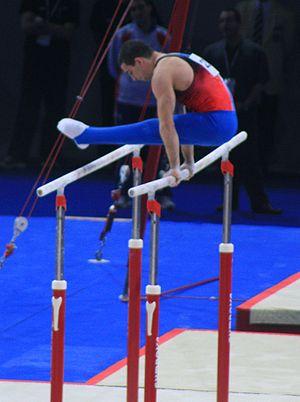
Yann Cucherat en finale des barres parallèles aux 17e Internationaux de France en 2010.
Yann Cucherat est un gymnaste français, né le 2 octobre 1979 à Lyon 4ᵉ dans le Rhône. Ses agrès de prédilection sont les barres parallèles et la barre fixe.
La gymnastique est un terme générique qui regroupe aujourd'hui des formes très diverses de disciplines sportives, pratiquées pour le loisir ou la compétition : gymnastique artistique, gymnastique rythmique, trampoline, gymnastique acrobatique, gymnastique aérobic, tumbling. Le terme est aussi appliqué à des formes d'activités dites gymniques, plus ou moins liées à la santé ou à la condition physique des personnes la pratiquant, telles que l'aquagym ou le fitness.
Le premier tour des élections municipales françaises de 2020 à Lyon a eu lieu le 15 mars 2020. Le second tour, initialement prévu le 22 mars 2020, est reporté au 28 juin 2020 en raison de la pandémie de maladie à coronavirus. Il s'agit du renouvellement du conseil municipal de Lyon et des conseils d'arrondissements. Pour la première fois, la métropole de Lyon fait l'objet d'une élection distincte : l'élection métropolitaine.